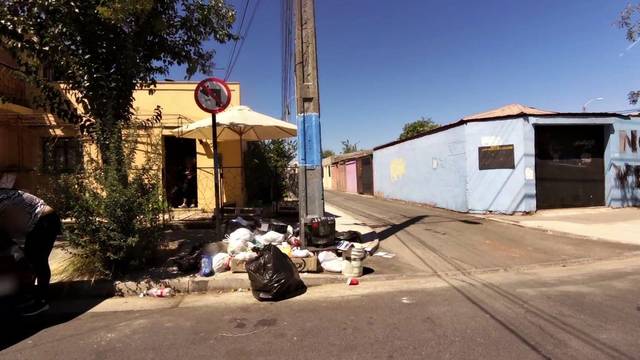
Region: Chile
Coordinates: -34.17, -70.731